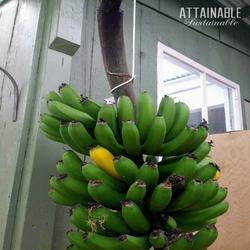
Label: Banana